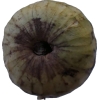
Label: cherimoya